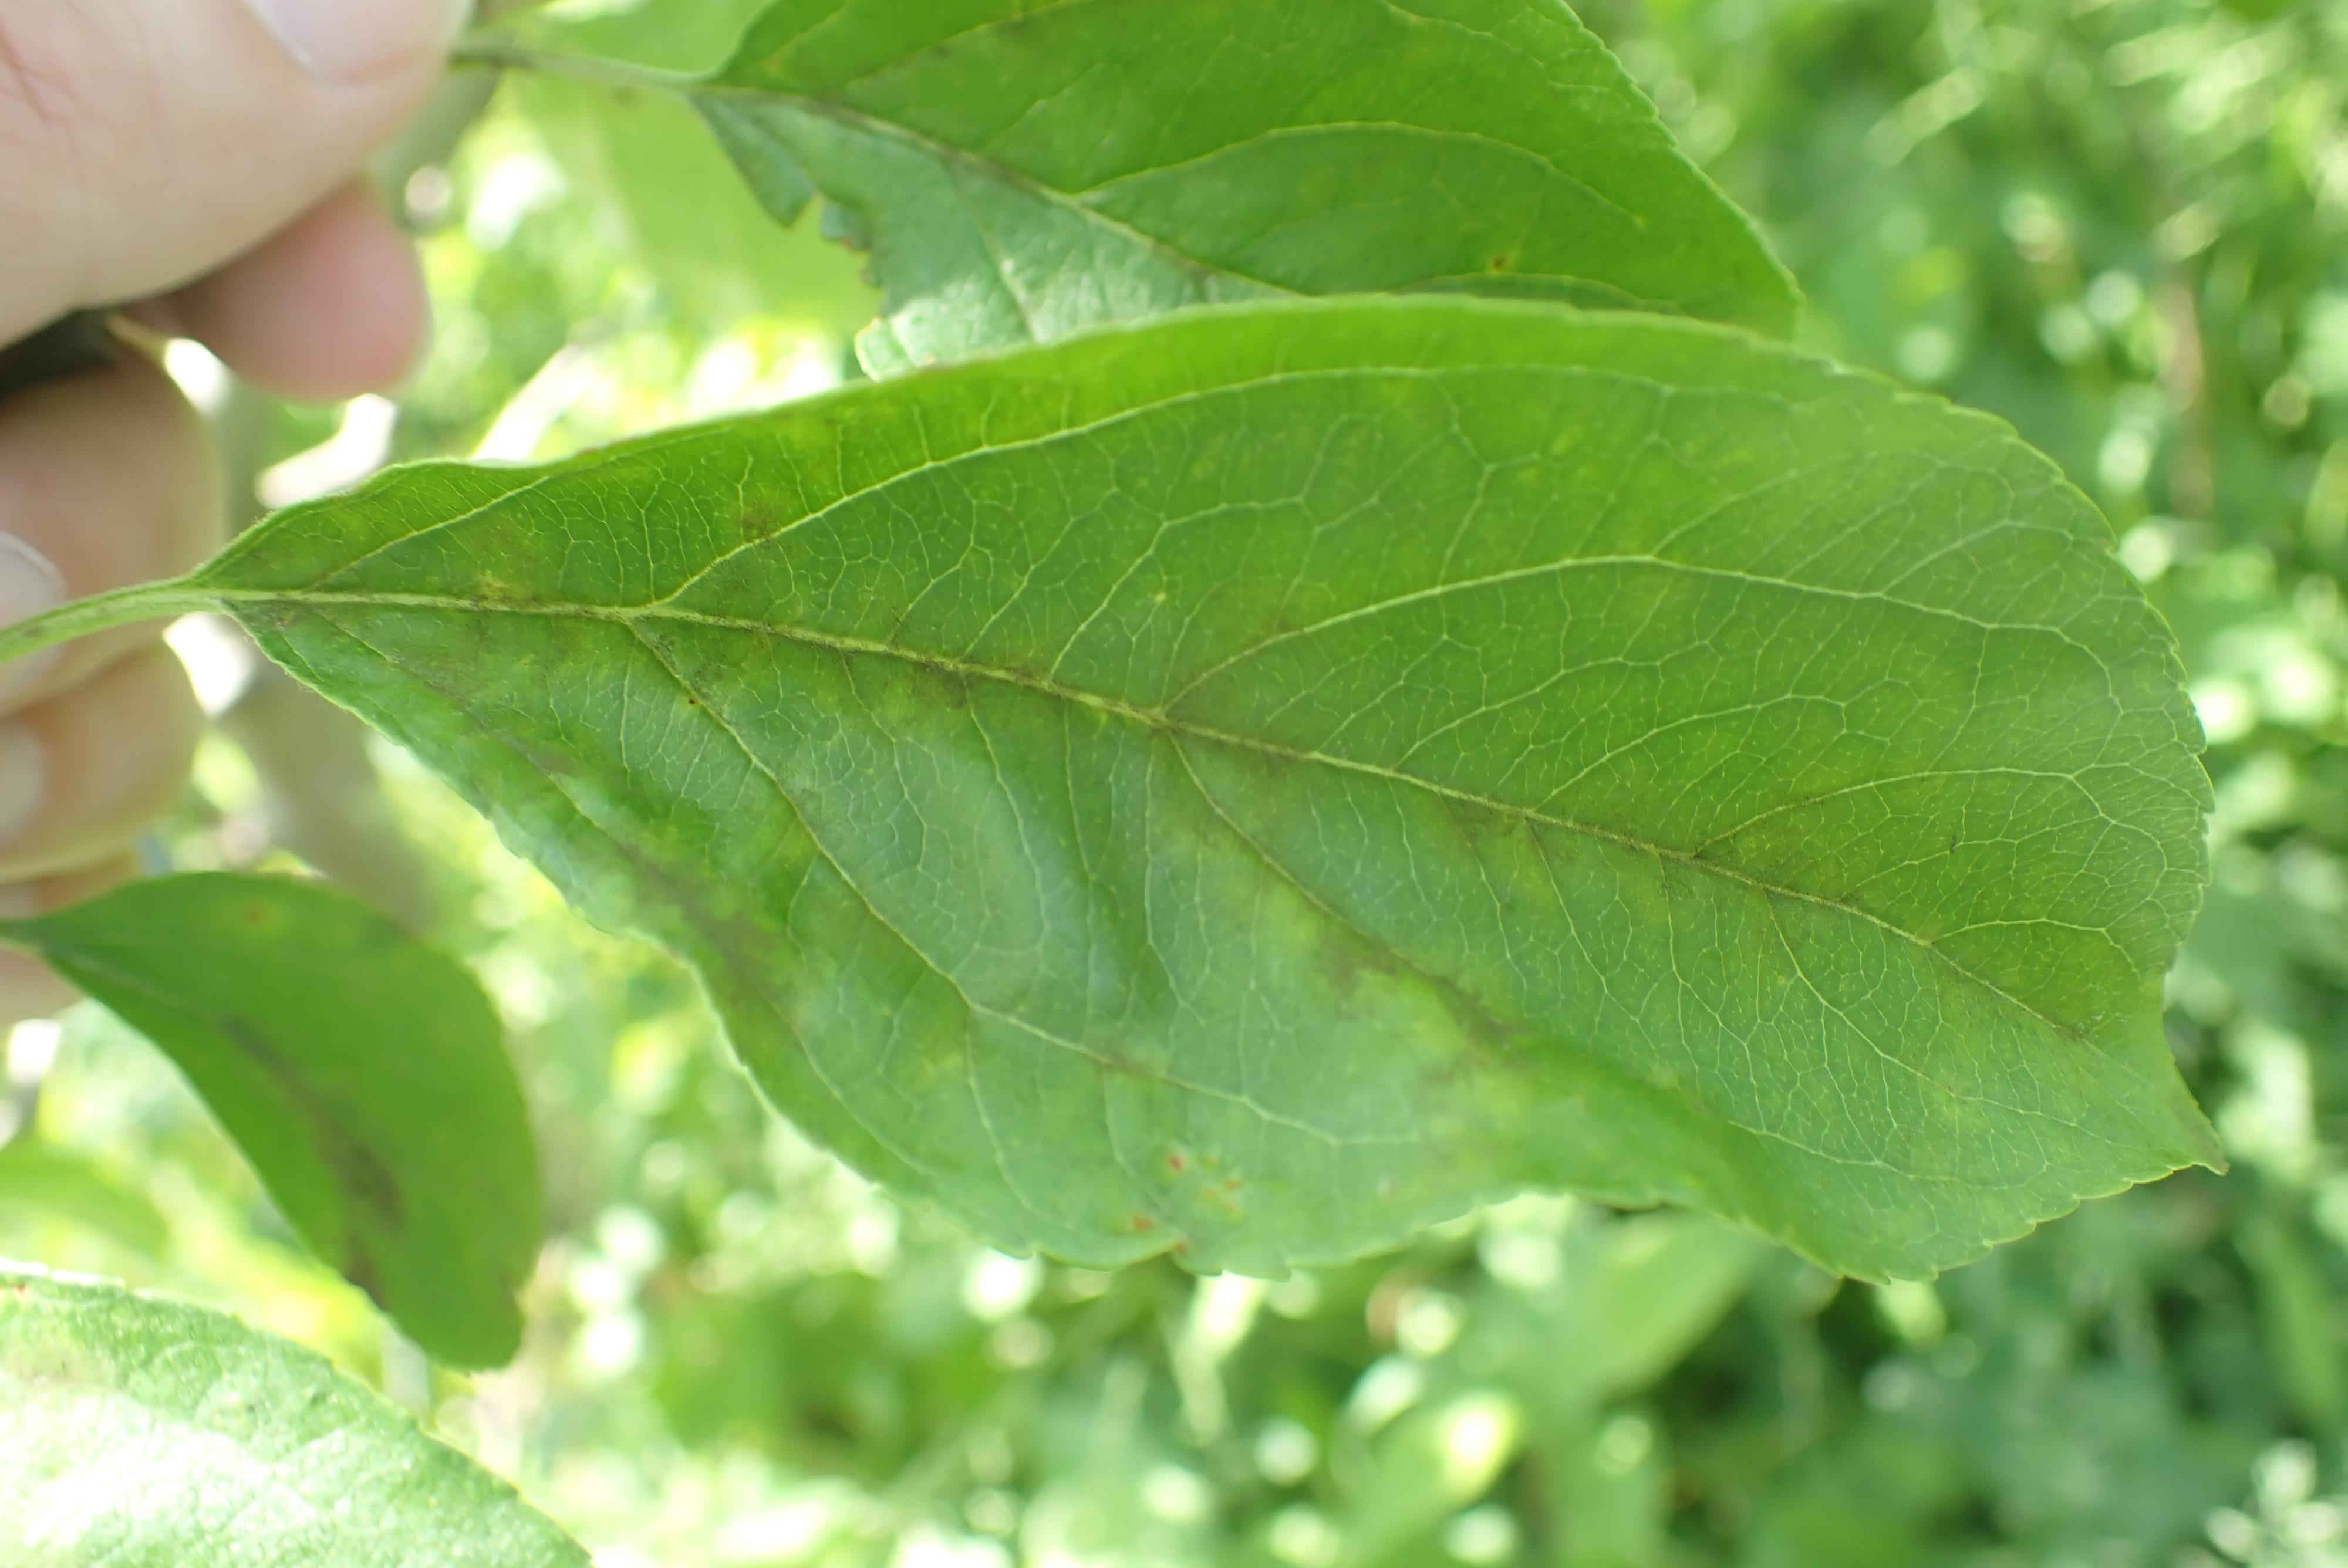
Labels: scab